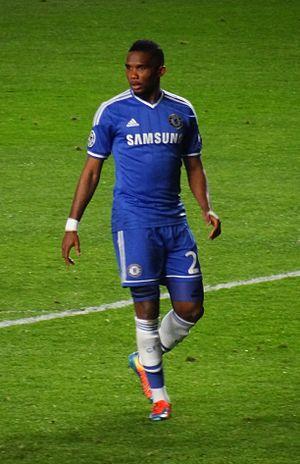
Samuel Eto'o en 2014
Samuel Eto'o Fils, né le 10 mars 1981 à Nkon au Cameroun, est un ancien footballeur international camerounais qui évoluait au poste d'attaquant. Il possède également la nationalité espagnole depuis 2007.